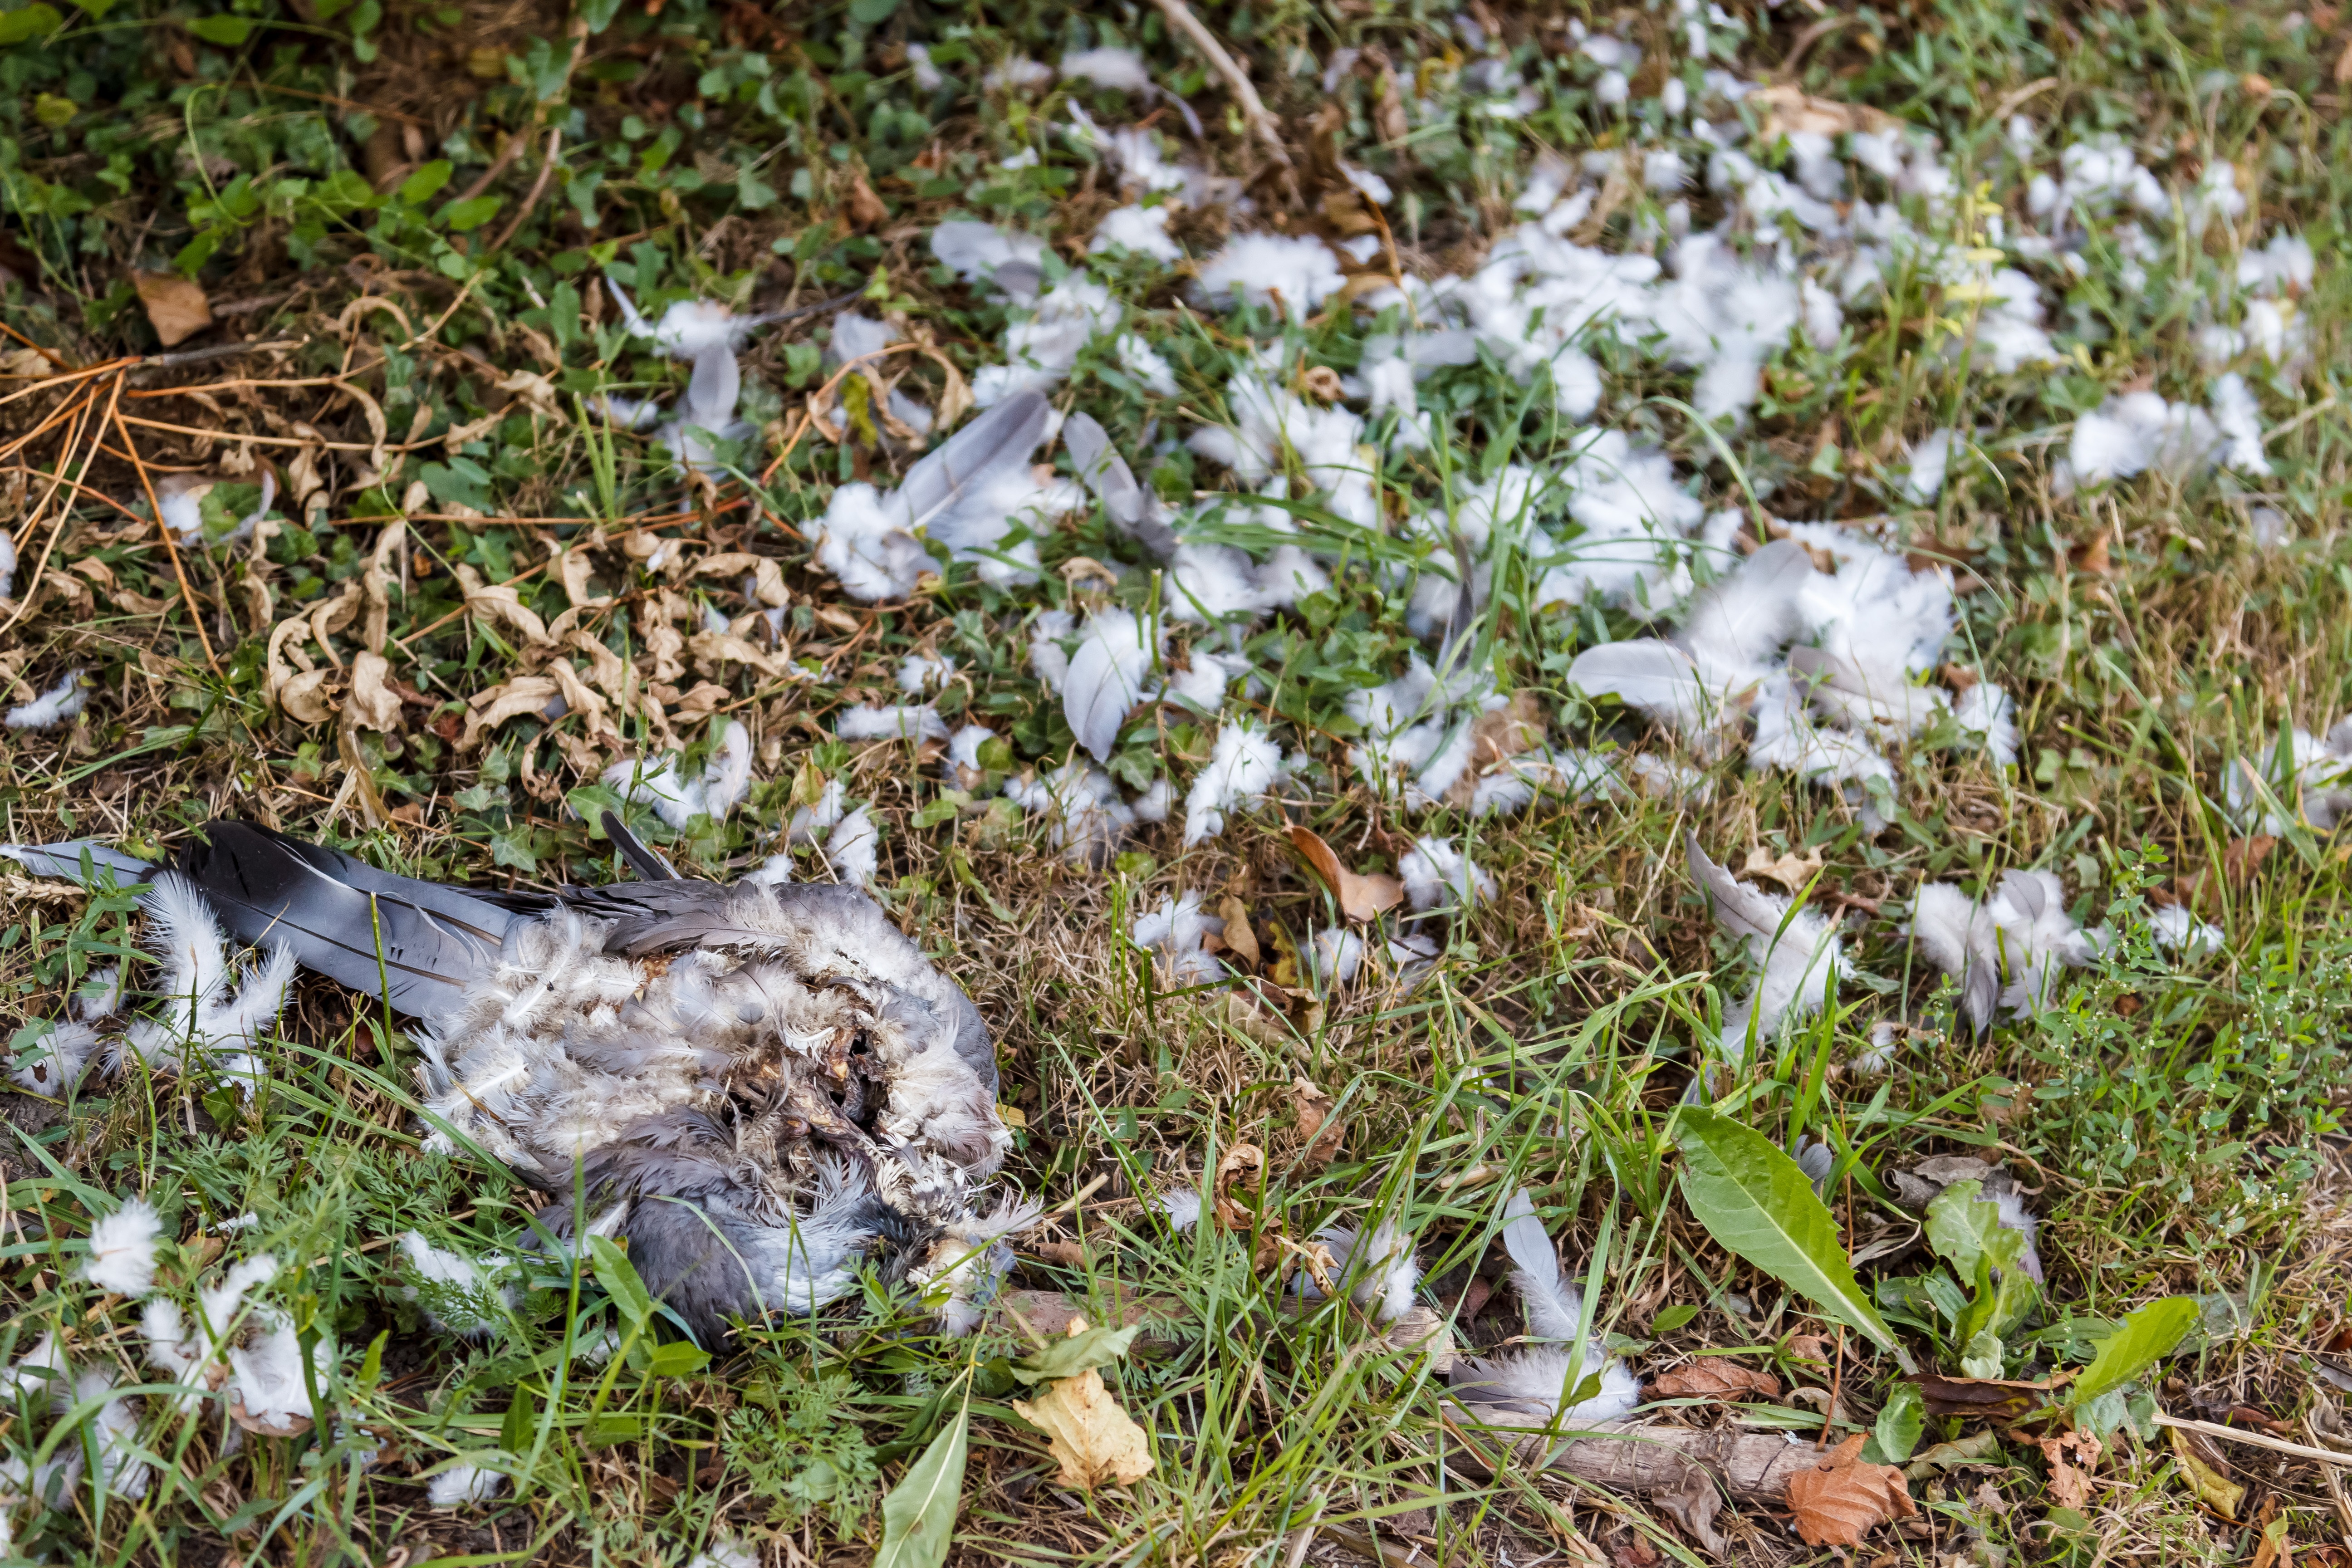
grass, bird, leaf, flower, animal, wildlife, flora, feather, fauna, bird of prey, dove, sparrow, victims, carcass, gutted, food chain